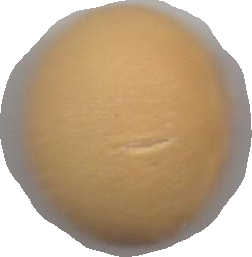
Variety: Dega